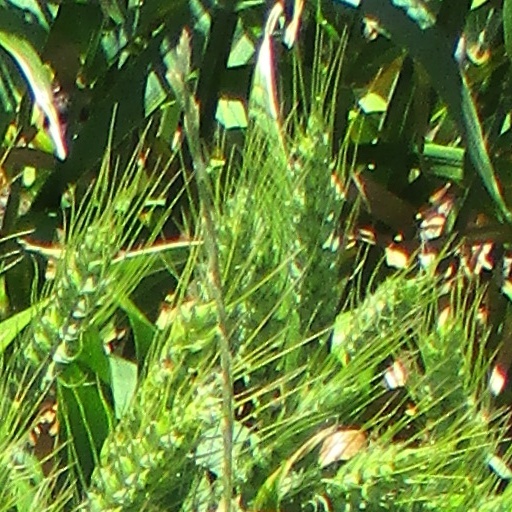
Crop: wheat